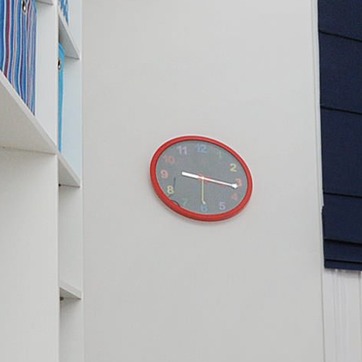
Material: glass